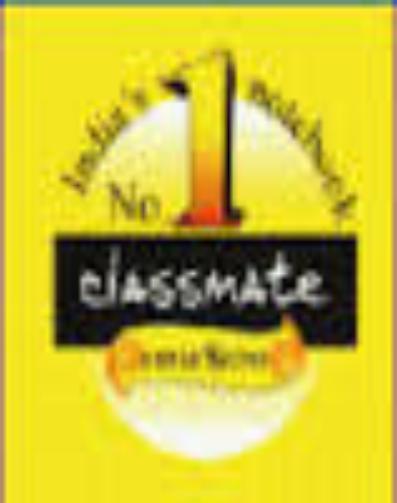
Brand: Classmate
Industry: Others